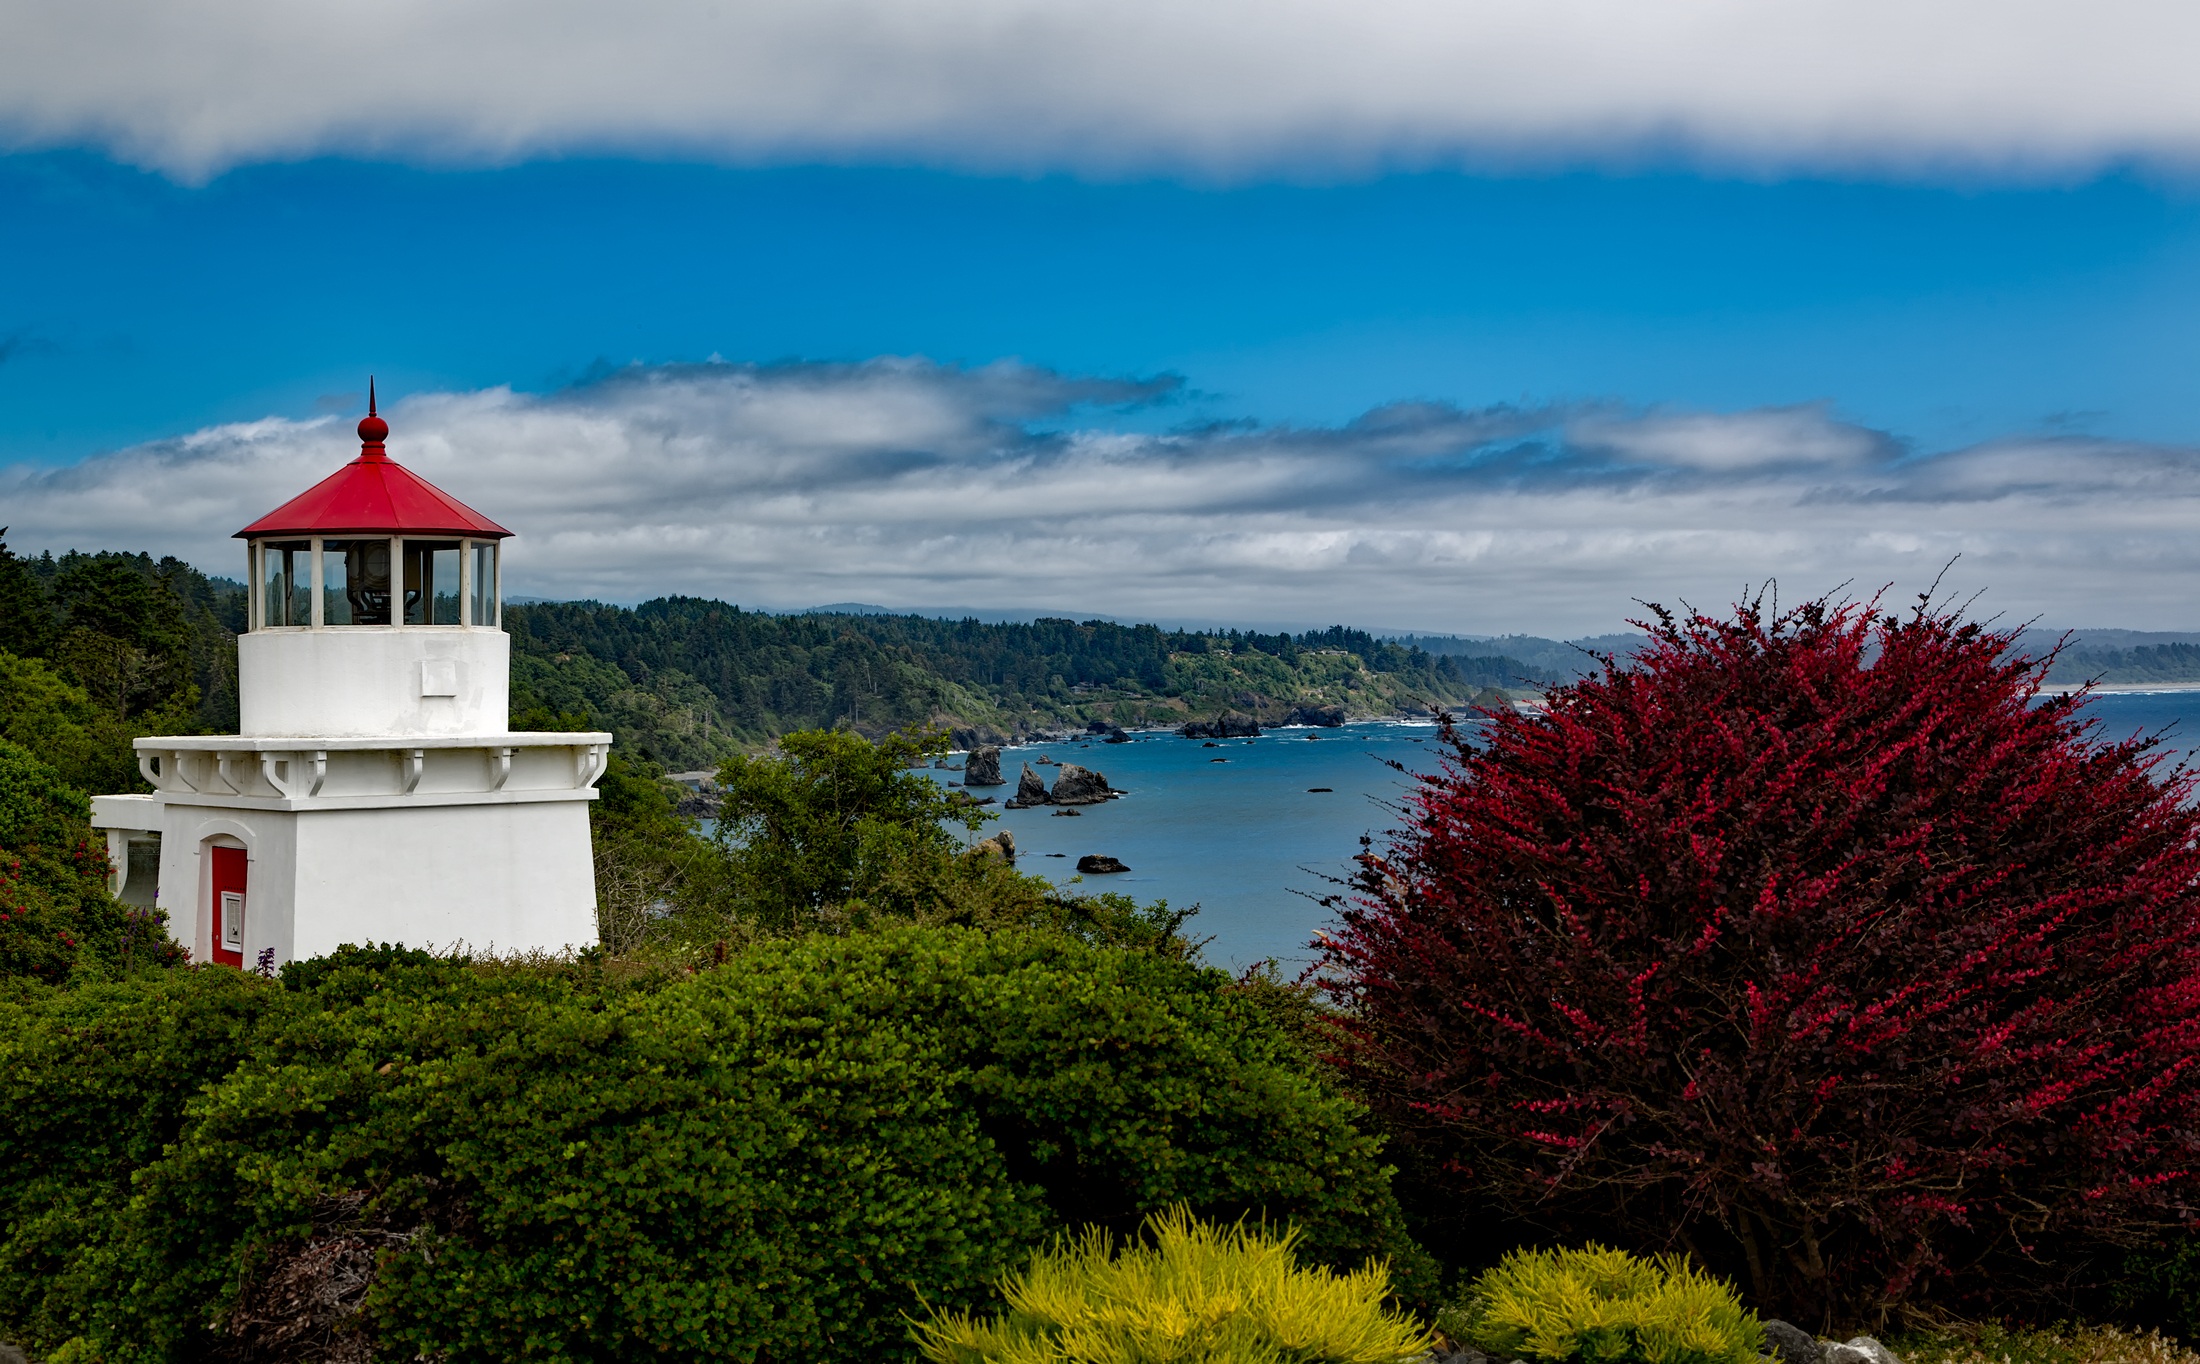
landscape, sea, coast, tree, nature, forest, ocean, mountain, light, cloud, lighthouse, sky, hill, coastline, seaside, cove, reflection, tower, landmark, historic, tourism, california, trees, rocks, outdoors, woods, hdr, mountains, formations, rural area, outcrops, crags, trinidad memorial lighthouse